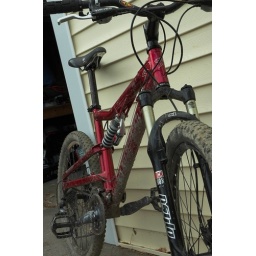
Like a photo of a beautiful woman or a brave man in Tiananmen Square, a dirty bike is a powerful image.